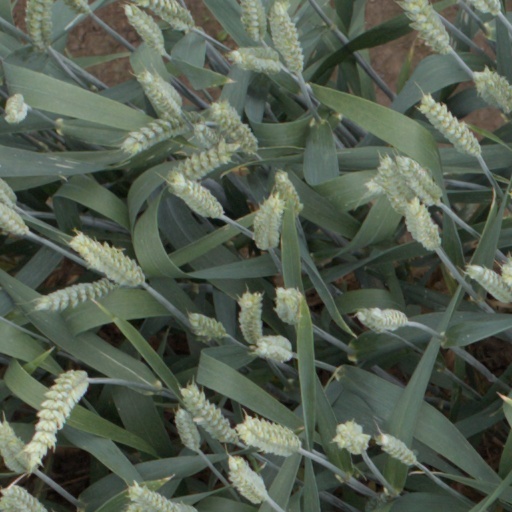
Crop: wheat